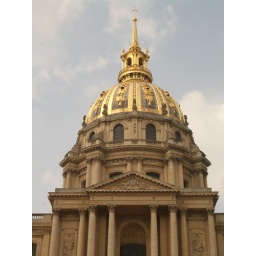
The top of the rear entry, I liked the golden colour in front of the blue sky